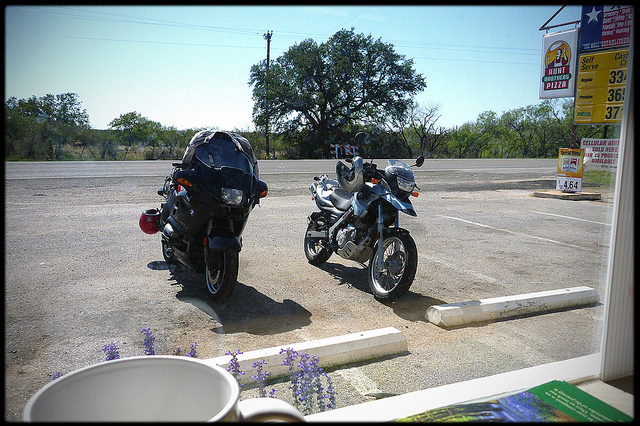
user: Given an image and a question. Answer the question in a short answer. Question: Which motorcycle would most likely be more expensive? Short Answer:
assistant: left